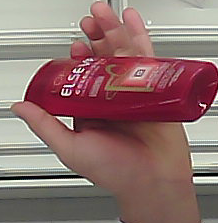
Product: loreal_shampoo